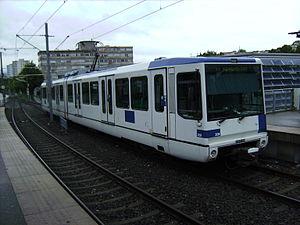
La ligne M1 du métro de Lausanne est une des deux lignes du métro de Lausanne. Cette ligne de métro léger, ouverte en 1991, relie aujourd'hui la station Lausanne-Flon à l'est, à la station Renens-Gare, à l'ouest. Avec une longueur de 7,79 kilomètres, elle constitue une voie de communication est-ouest majeure pour la ville, bien qu'étant la moins fréquentée des deux lignes du réseau avec 13,896 millions de voyageurs en 2018, elle dessert le campus de Dorigny où se situent l'UNIL et l'EPFL.
La liste des stations du métro de Lausanne, en Suisse, comprend 28 stations, depuis le 27 octobre 2008. La plupart des stations du métro sont accessibles aux personnes à mobilité réduite.
Le transport ferroviaire en Suisse se caractérise par un réseau de chemin de fer dense et relativement décentralisé de 5 124 km de lignes et par une desserte assez fine et cadencée du territoire. La majeure partie du réseau suisse est en voie normale de 1 435 mm, viennent ensuite les voies en 1 000 mm, plus 68,5 km de voie de moins de 800 mm et une toute petite ligne de 1,96 km qui a un écartement de 1 200 mm. Le réseau est en grande partie électrifié en alternatif, selon les normes allemandes avec du 15 kV 16 Hz 2/3, à l'exception de quelques tronçons transfrontaliers.
Montelly est une station de métro de la ligne M1 du métro de Lausanne, située avenue de Provence dans le quartier Sébeillon/Malley, à Lausanne, capitale du canton de Vaud. Elle dessert notamment l'église de Sévelin.